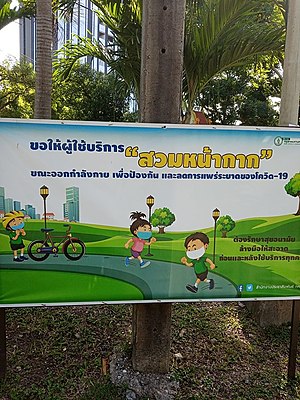
Thailand under coronaviruspandemien / Genåbning af samfundet / 1. fase
Plakat fra Lumphini Park i Bangkok, om at huske mundbind, når der dyrkes motion.
Thailand blev økonomisk hårdt ramt af coronavirusepidemien i 2020, hvor turisme stort set ophørte i løbet af marts måned og landet lukkede sine grænser den 26. marts, trods antallet af konstaterede smittede på 1.000 personer, med knap 900 hospitalsindlagte syge og fire dødsfald, på det tidspunkt var relativt lavt i forhold til en befolkning på knap 70 millioner.